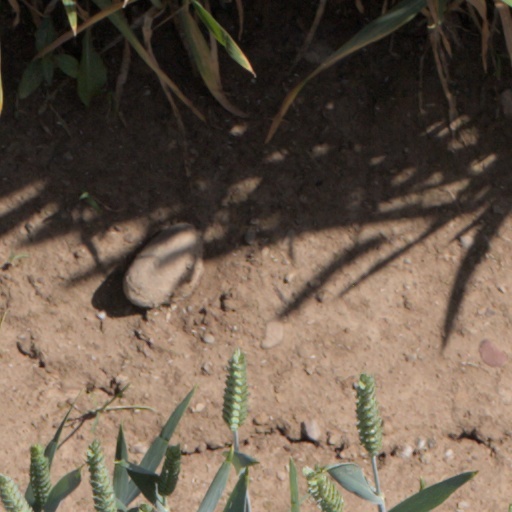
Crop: wheat